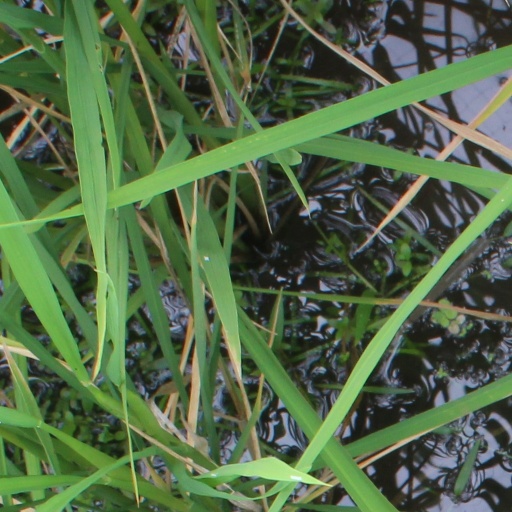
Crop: rice